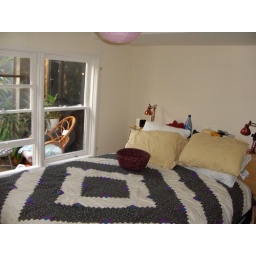
I can see through the bedroom windows and clear glass enclosed porch to the flowers in the yard.